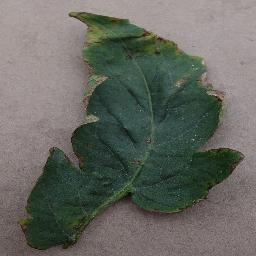
Label: Tomato___Bacterial_spot